No. 8 Squadron RAF

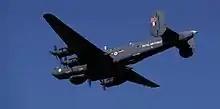

The squadron reformed at RAF Kinloss on 1 January 1972 in the Airborne Early Warning (AEW) role using the Avro Shackleton AEW.2. It moved to RAF Lossiemouth on 14 August 1973, where it stayed until 1991 when it moved to RAF Waddington near Lincoln and re-equipped with the Boeing E-3D Sentry. The first of seven Sentries was handed over to the RAF on 26 March 1991 and the last during May 1992. The squadron was deployed over the Balkans in the early 1990s; it also saw action over Iraq in 2009 and Afghanistan in 2010 and was then involved in Operation Ellamy in 2011 during the Libyan Civil War.